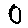
Label: 0